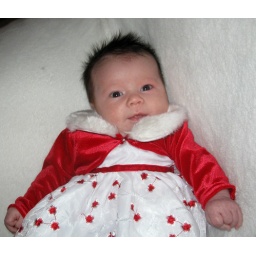
isabelle being cute in her christmas dress 2